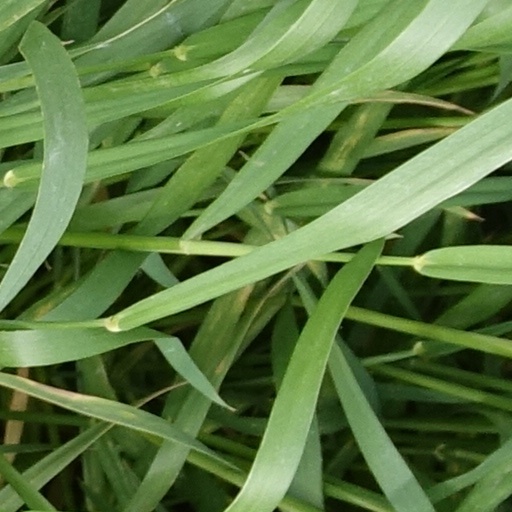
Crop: wheat